Guatemala City General Cemetery

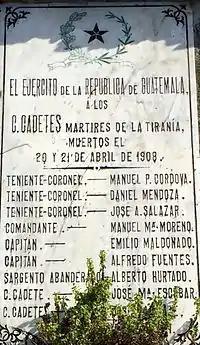
Monument to the military cadets that were shot by order of president Manuel Estrada Cabrera in 1908 following an assassination attempt against him. Built in 1920 on Hill #2.

Hill #2 was cleverly used in the beginning, but it was gradually destroyed later when stairs were added to improve access to it and the monument of the cadets shot in 1908 following the assassination attempt on then president Manuel Estrada Cabrera was placed on top of it.